Dorothy Thomas (entrepreneur)

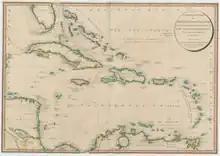
1796 map depicting the Caribbean Islands, by Louis Stanislaw de la Rochette

Foden, Kirwan, and her son Edward soon left Montserrat for Dominica, where Foden worked as an estate manager and planter on the plantation owned by William Barrow, an absentee landlord from Lancaster. Foden died in 1782 and in 1784, Kirwan came before the executors of his will to secure her inheritance. Under the provisions of the will, she was left his household goods and one-third of his livestock. She was discharged from any debts she might owe him and the will specified that she had paid to him money to manumit herself and her three children, William, Charlotte, and a baby, Ann (also known as Nan), who was the daughter of Joseph Thomas, a minor merchant. The executors, Thomas Brayshaw and Charles Bates, on agreeing to grant Kirwan and her children their freedom, prepared a formal deed of manumission, which was witnessed on 10 July 1784 by Joseph Thomas and Alexander Fraser.